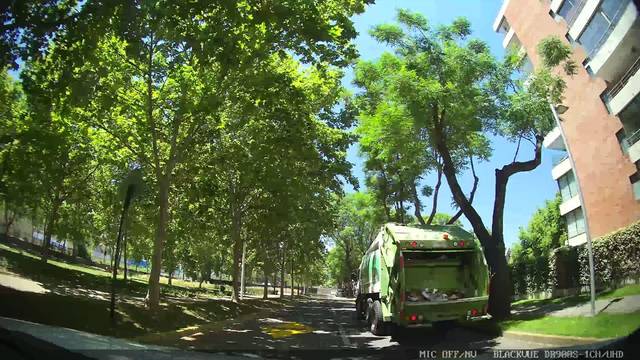
Region: Chile
Coordinates: -33.377, -70.544